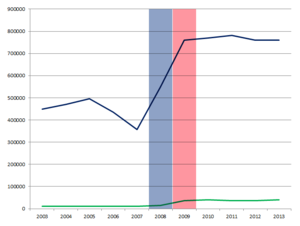
Graphique Spectateurs Tour Down Under
Le Tour Down Under est une course cycliste professionnelle par étapes courue autour de la ville australienne d'Adélaïde. Courue pour la première fois en 1999, elle est depuis 2008 la première manche au calendrier de l'UCI ProTour, aujourd'hui World Tour. Le directeur de la course est Michael Turtur, ancien champion olympique de poursuite par équipes aux Jeux de Los Angeles en 1984, et actuel président de la Confédération océanienne de cyclisme. Celui-ci est également le principal instigateur de la création de la course cycliste en Australie-Méridionale.